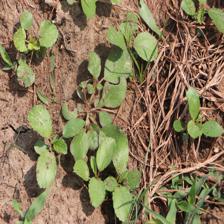
Label: BroadLeafWeed